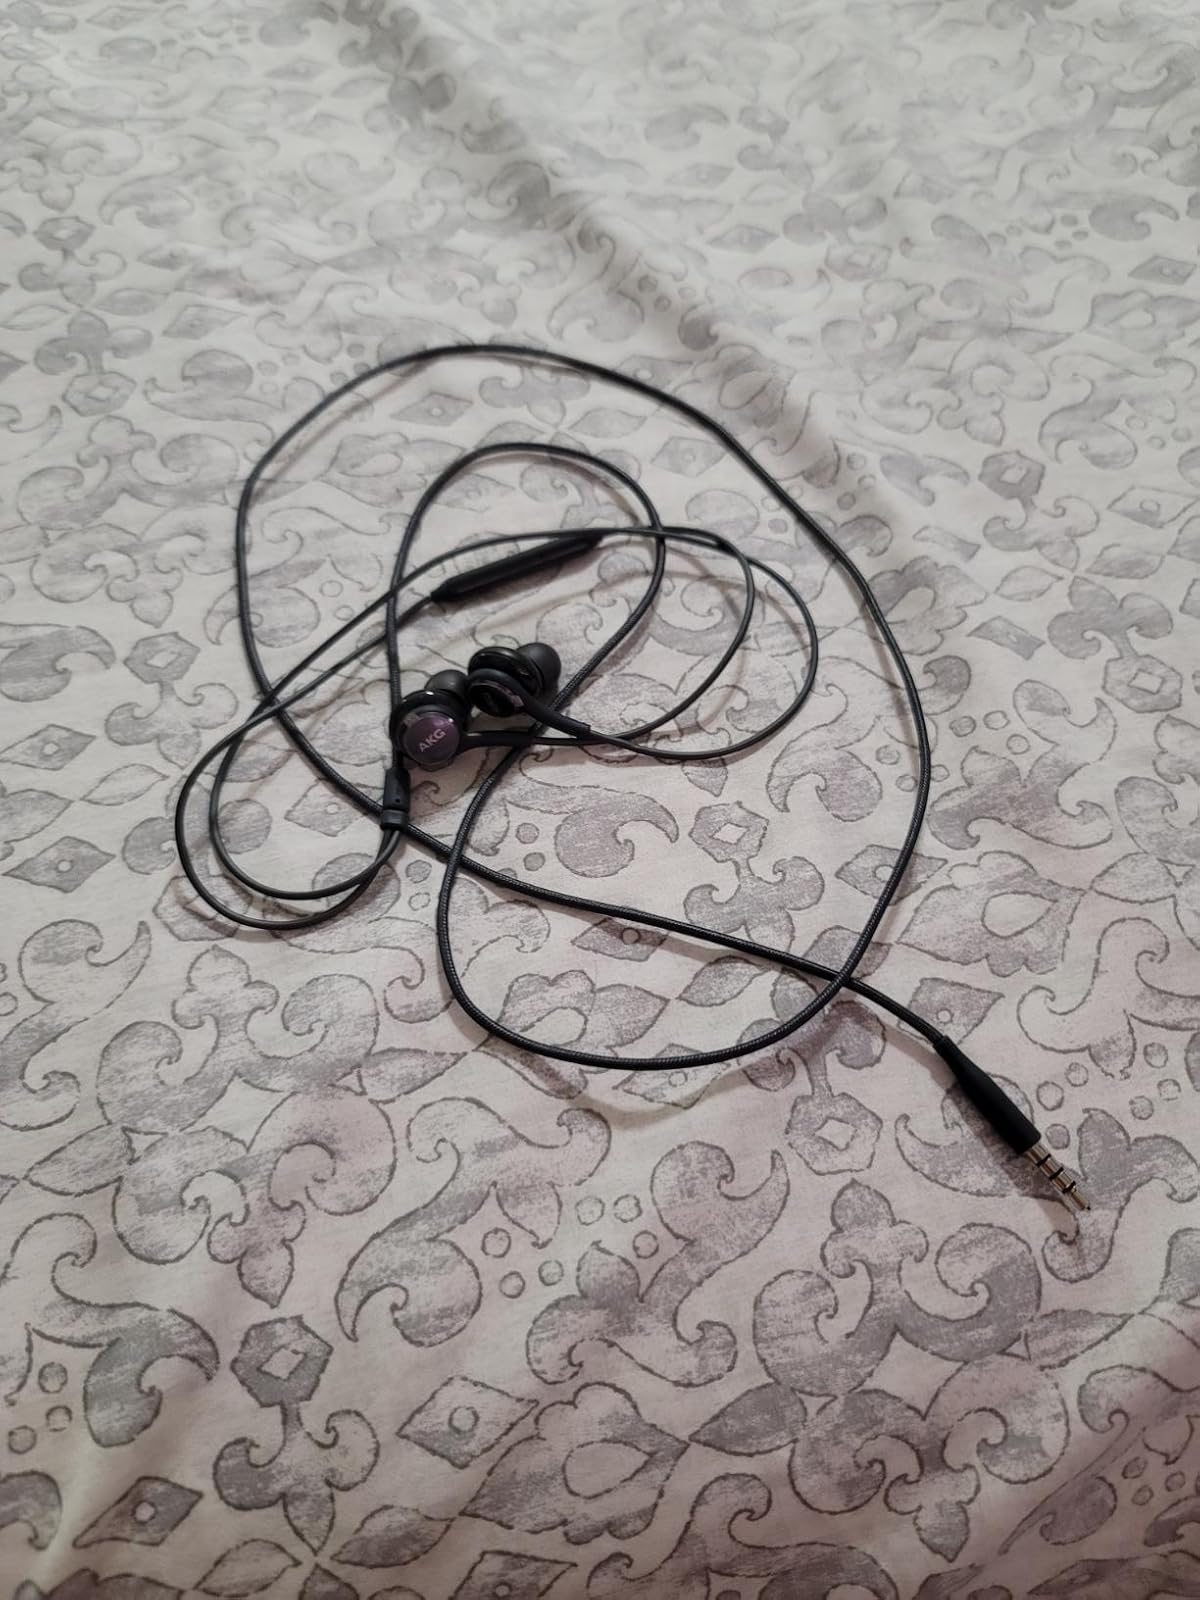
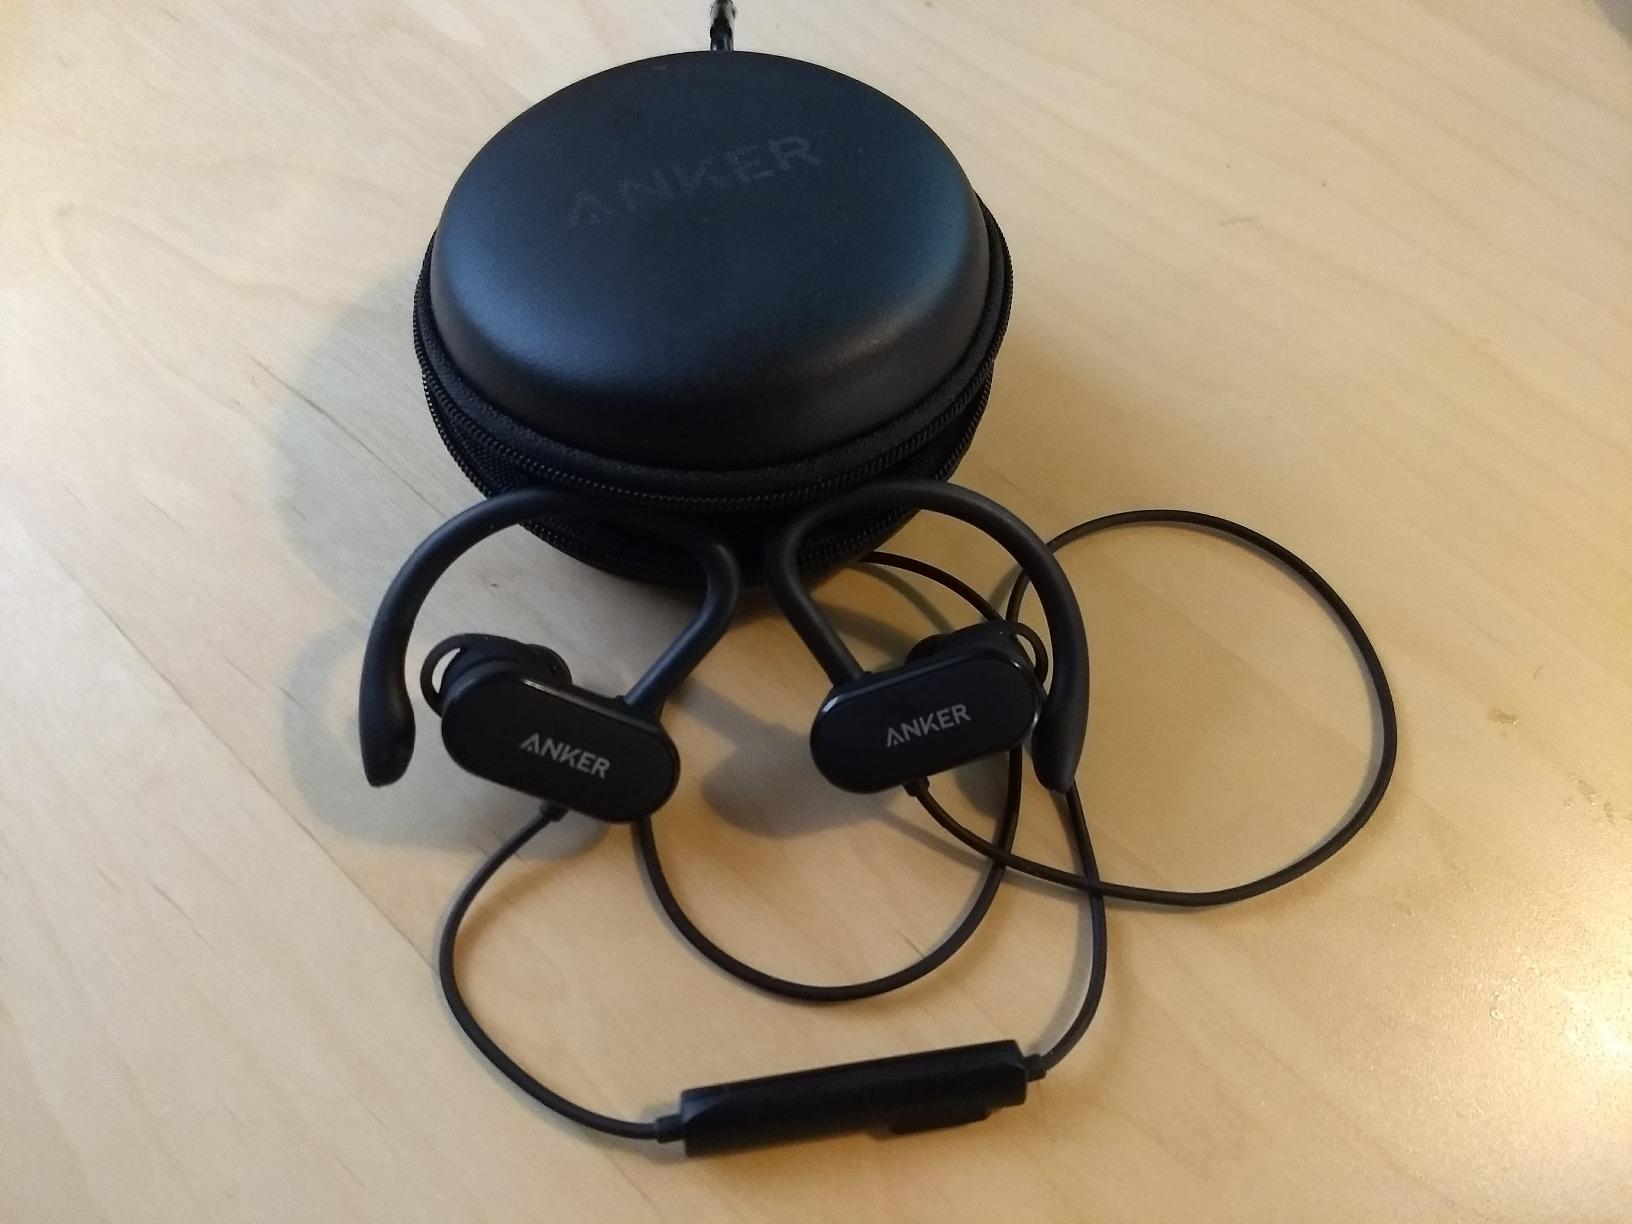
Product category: headphones
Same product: no